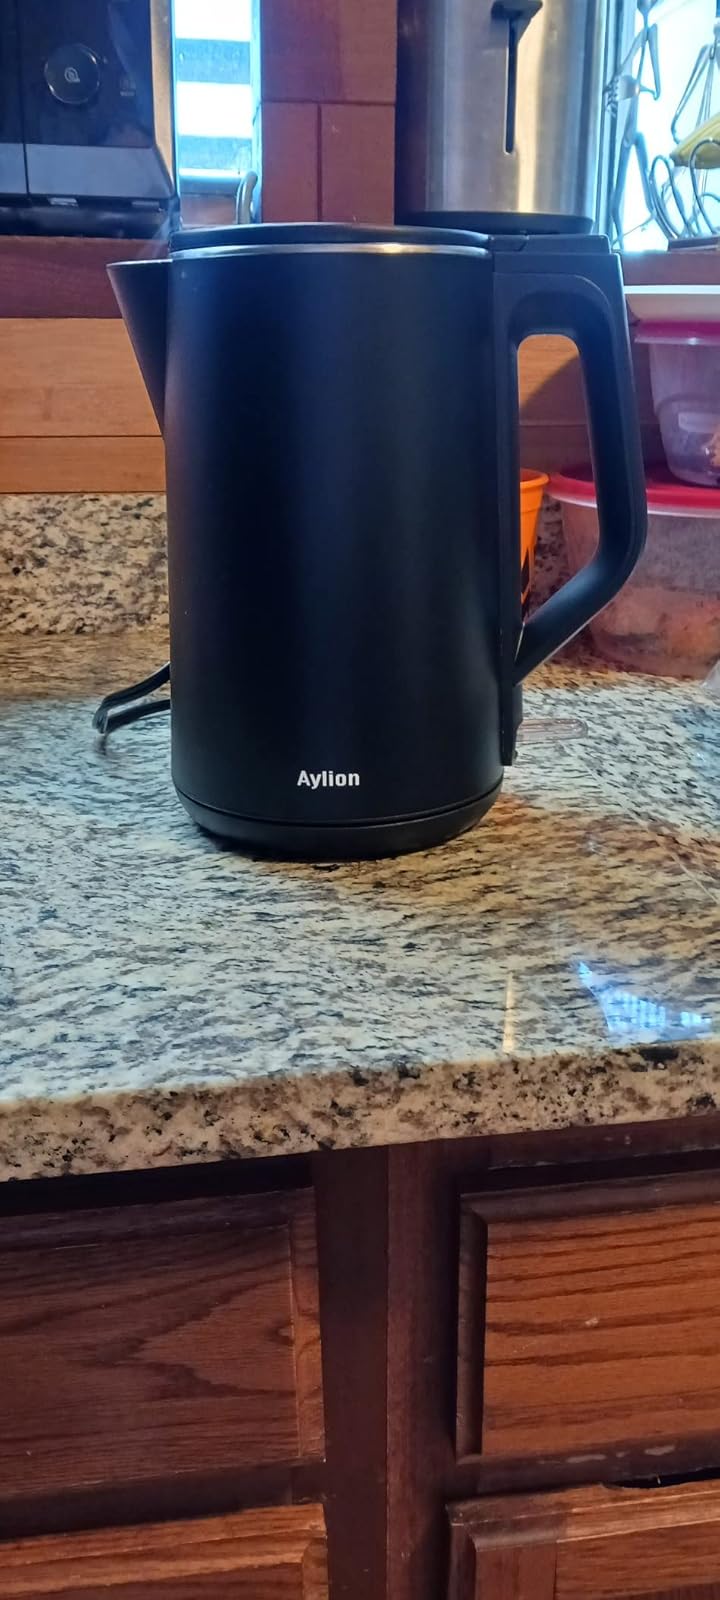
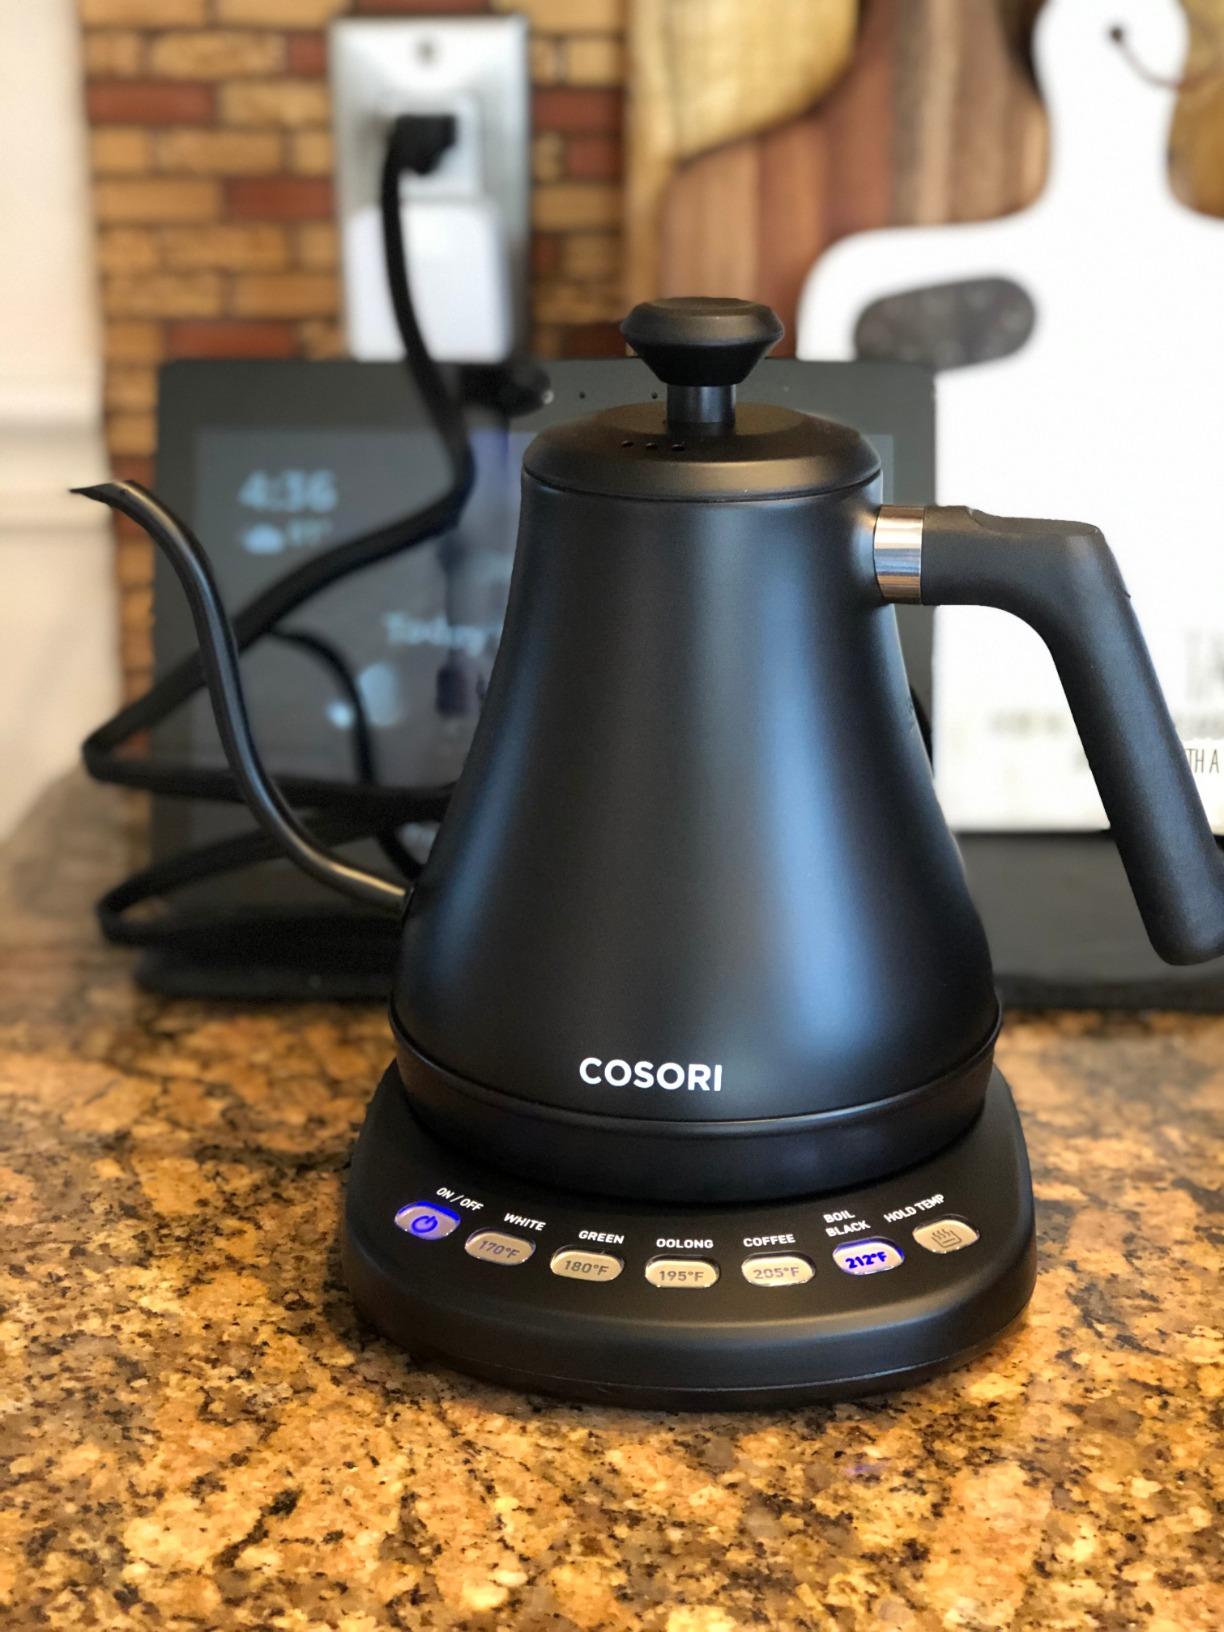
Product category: items_kettle
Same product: no